Columbus Day

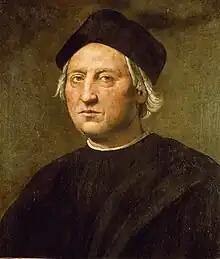
Christopher Columbus, posthumous portrait by Ridolfo Ghirlandaio, 1520

The first Columbus Day celebration took place on October 12, 1792, when the Columbian Order of New York, better known as the Tammany Society (the precursor to Tammany Hall), held an event to commemorate the 300th anniversary of the historic landing. The Columbus Obelisk in Baltimore was erected in 1792.